List of crewed spacecraft

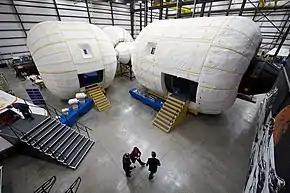
Mockup of Bigelow's Space Station

United States eight person Earth orbital spacecraft; first orbit-capable spaceplane; first reusable orbital spacecraft. Largest cargo capacity to orbit at the time. 135 spaceflights were made in six shuttles; "Enterprise, Columbia", "Challenger", "Discovery", "Atlantis", and "Endeavour", of which two ("Challenger" and "Columbia") were destroyed resulting in the deaths of 14 astronauts during missions STS-51-L and STS-107.